Banksia attenuata

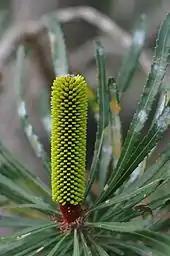
A narrow cylindrical dark spike with many yellowish buds forming along its length

"Banksia attenuata" was first collected by Robert Brown from King George Sound in December 1801 and published by him in 1810. The specific epithet is the Latin adjective "attenuatus" 'narrowed', and refers to the leaves narrowing towards the base. The species has had a fairly uneventful taxonomic history. It has only two synonyms, and no subspecies or varieties have been published; Australian botanist Alex George reviewed the variation in form in the species and felt that the tree and shrub forms differed only in size and hence were not distinct enough to represent separate taxa. In 1840, John Lindley published a putative new species, "Banksia cylindrostachya", in his "A Sketch of the Vegetation of the Swan River Colony"; this has now been shown to be a taxonomic synonym of "B. attenuata". In 1891, Otto Kuntze rejected the generic name "Banksia" L.f., on the grounds that the name "Banksia" had previously been published in 1776 as "Banksia" J.R.Forst & G.Forst, referring to the genus now known as "Pimelea". Kuntze proposed "Sirmuellera" as an alternative, referring to this species as "Sirmuellera attenuata". This application of the principle of priority was largely ignored by Kuntze's contemporaries, and "Banksia" L.f. was formally conserved and "Sirmuellera" rejected in 1940. Common names include slender banksia, candle banksia, and candlestick banksia. "Piara" (alternately spelled "biara") is an aboriginal name from the Melville region of Perth.